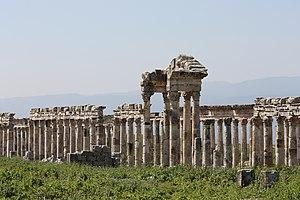
Le cardo d'Apamée, vu des thermes.